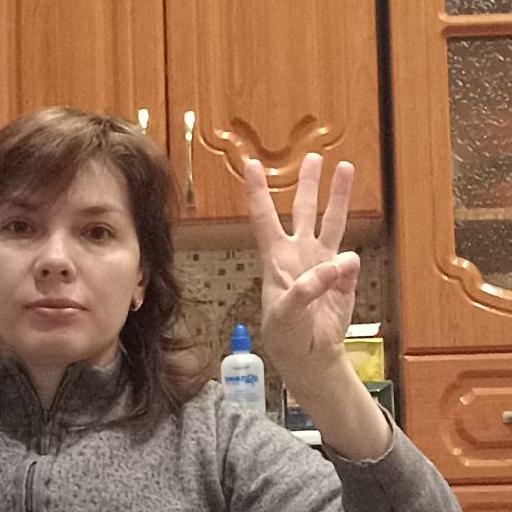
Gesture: three